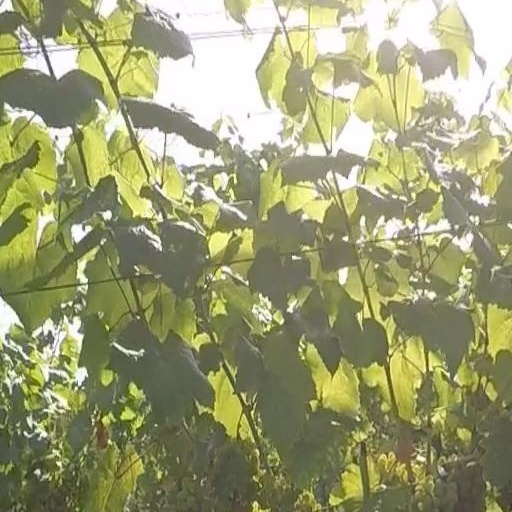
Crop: grape